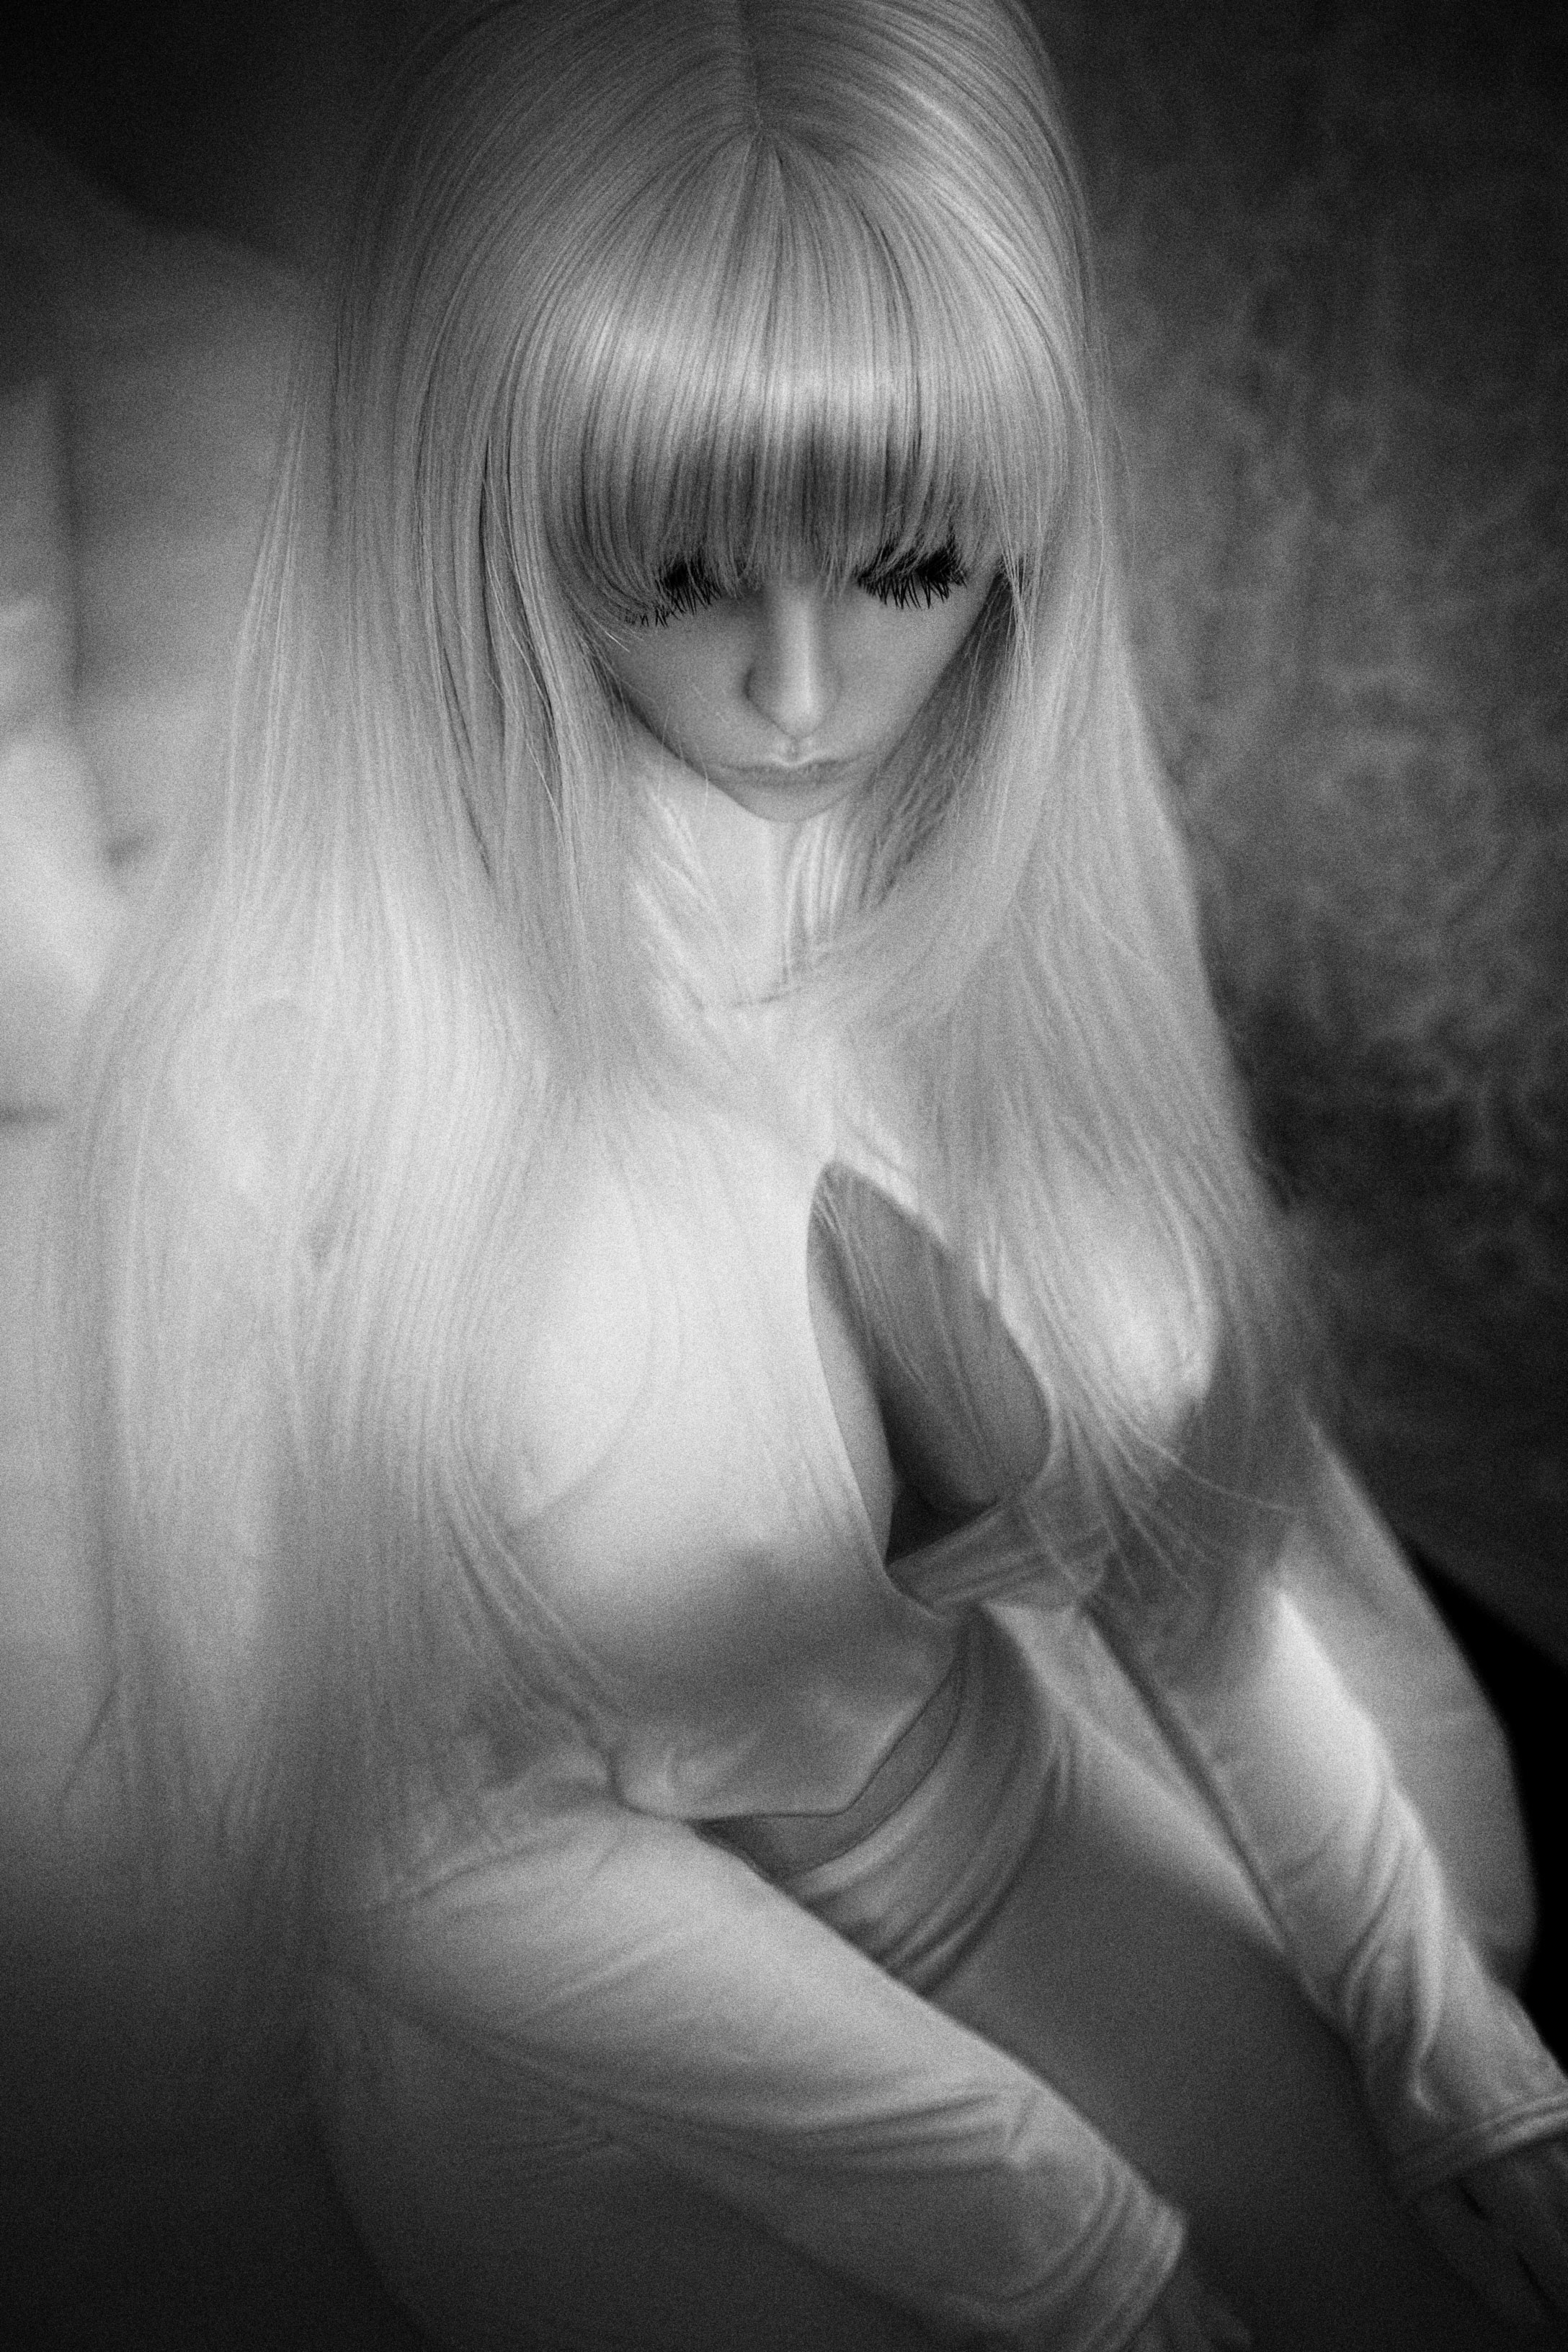
hand, black and white, girl, woman, hair, white, photography, female, portrait, model, darkness, black, monochrome, long hair, face, doll, drawing, eye, head, beauty, beautiful, pretty, organ, emotion, red head, bosom, doll face, monochrome photography, portrait photography, human positions, art model, realdoll, sexpuppe